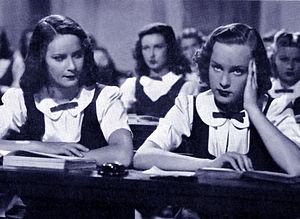
Leçon de chimie à neuf heures est un film italien réalisé par Mario Mattoli, sorti en 1941.